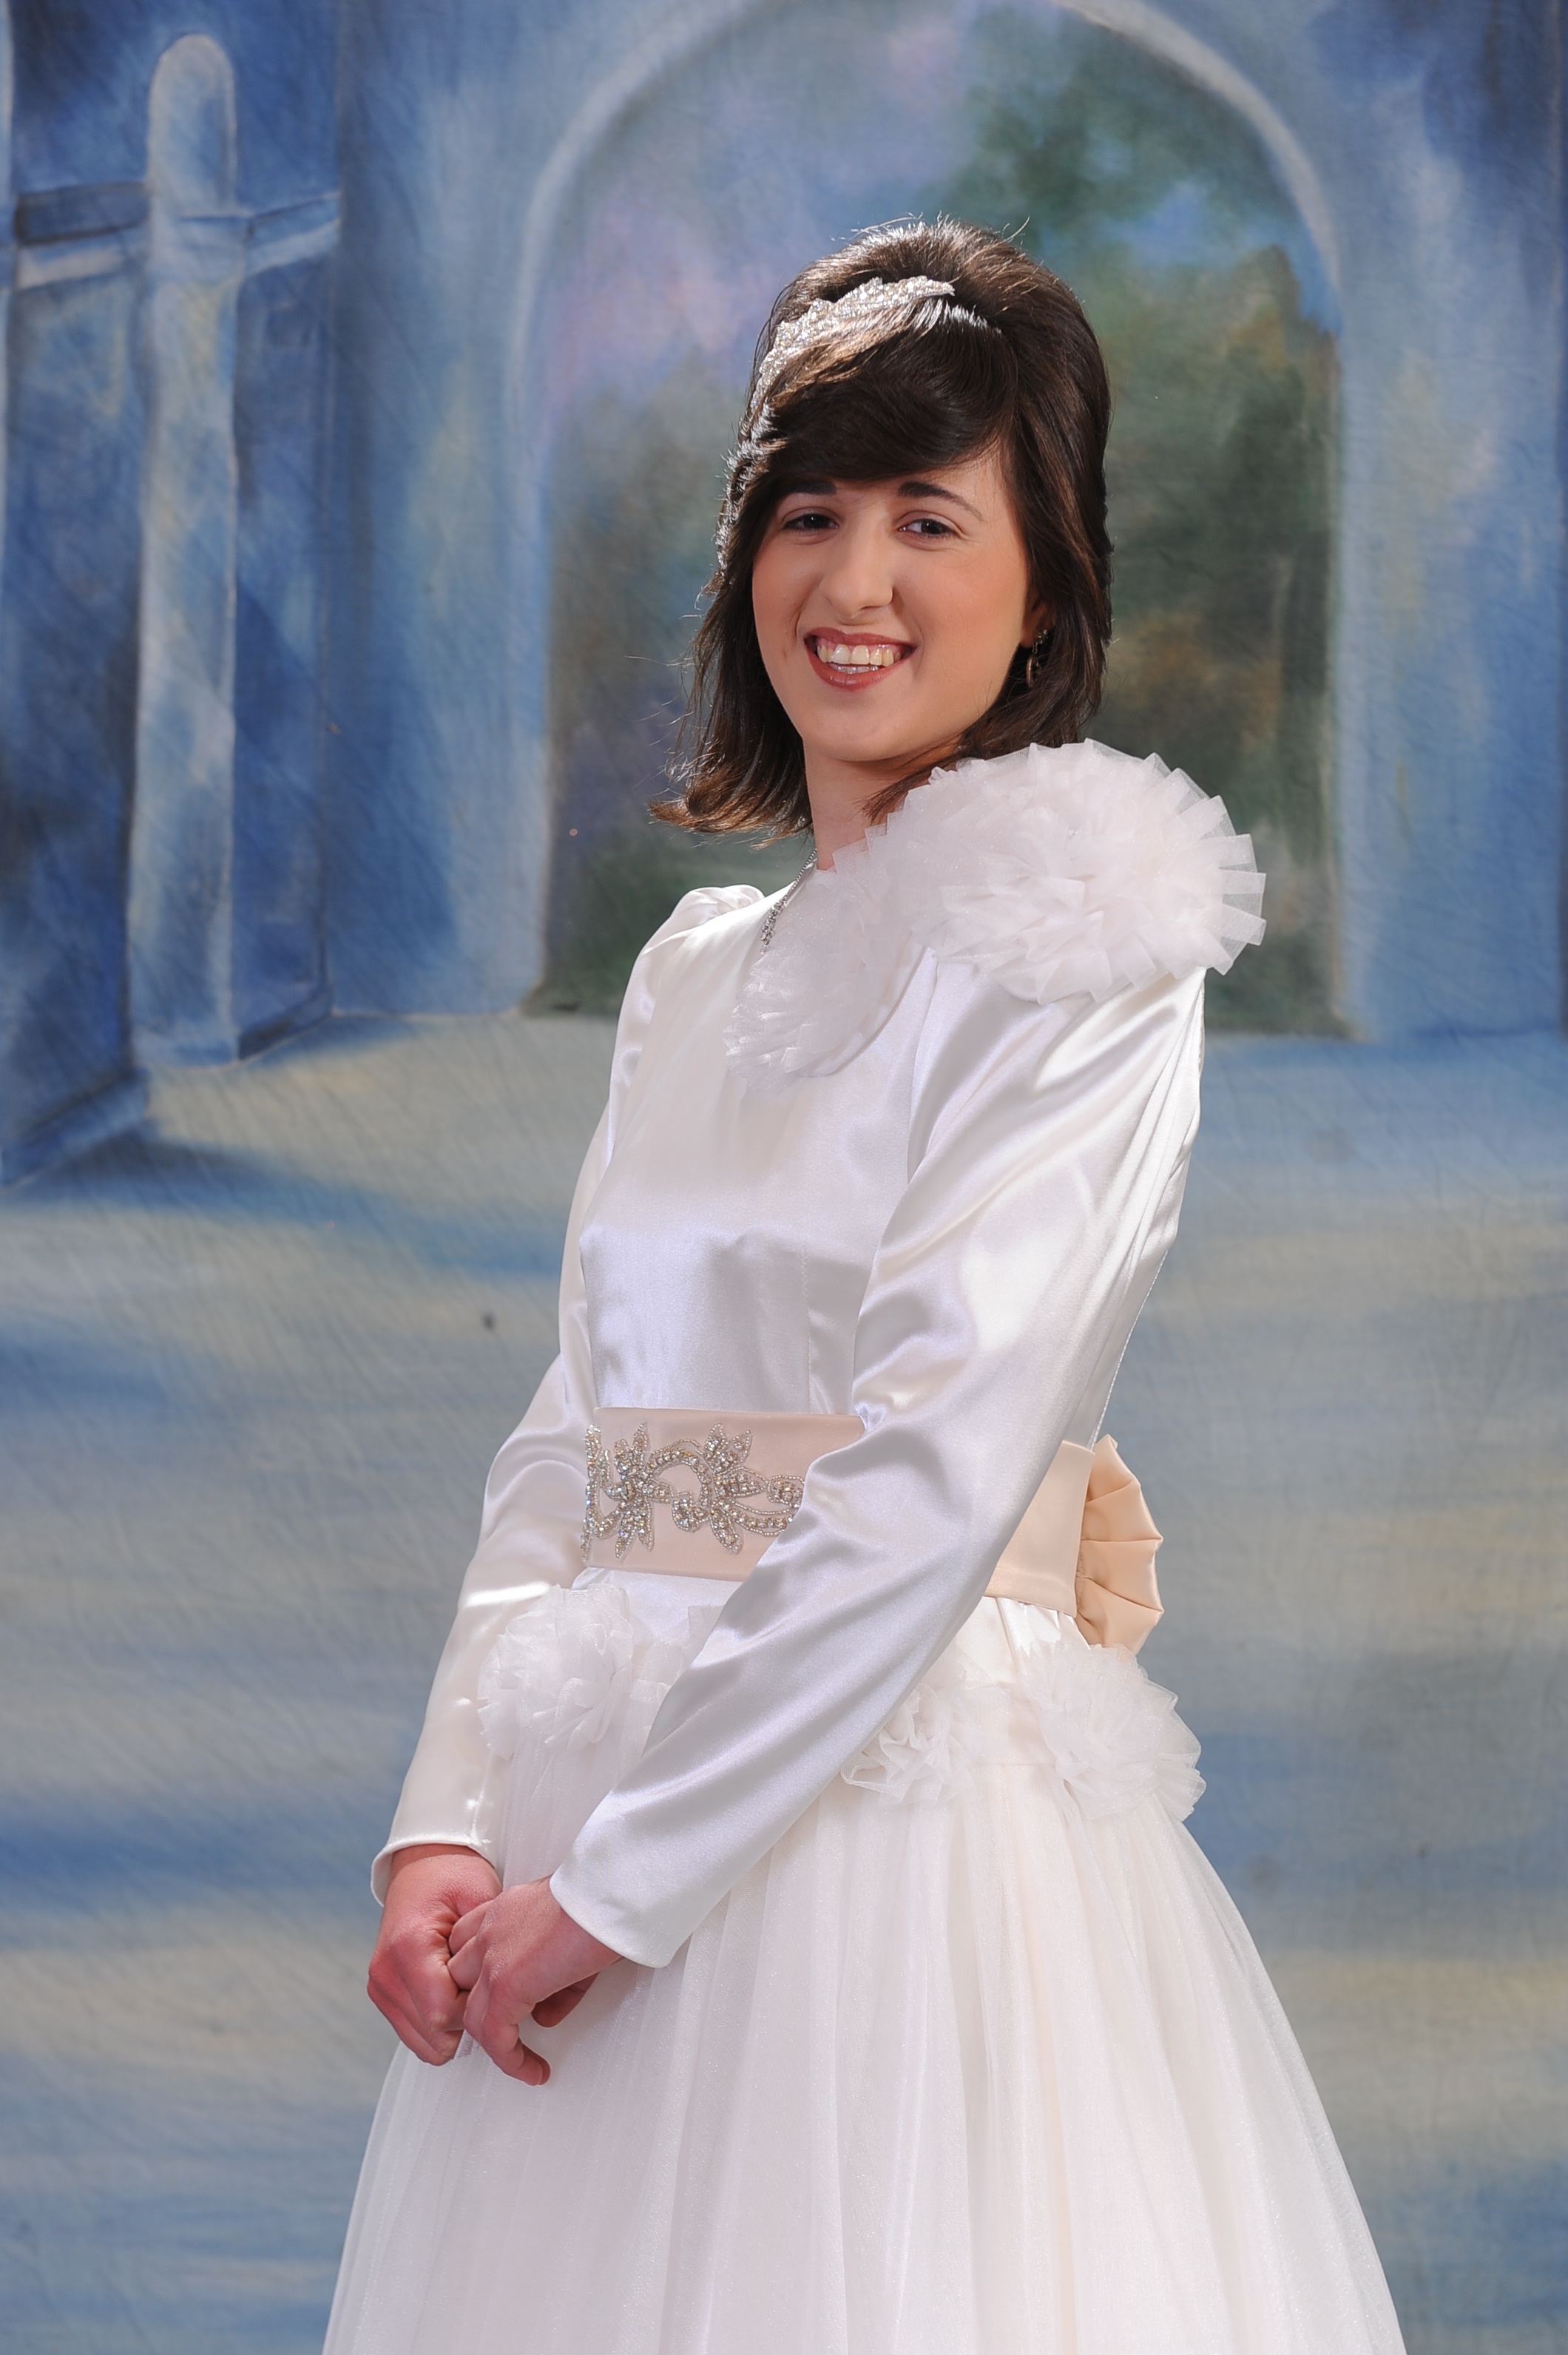
girl, woman, portrait, model, child, fashion, clothing, wedding dress, bride, smile, face, dress, happy, sexy, gown, veil, photo shoot, formal wear, bridal clothing